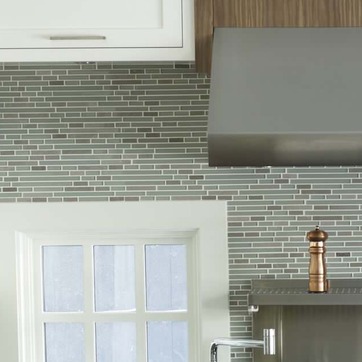
Material: tile